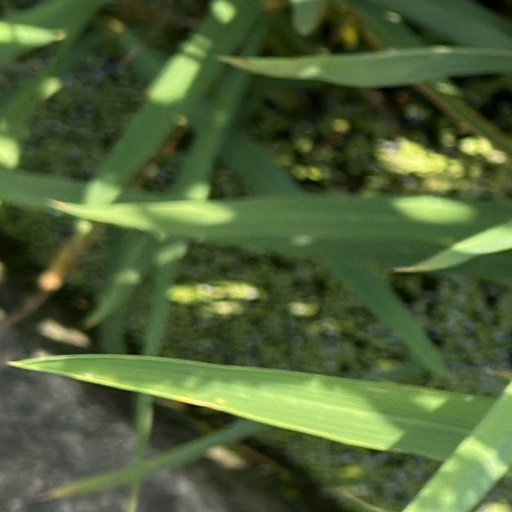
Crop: rice